A1 Team Great Britain

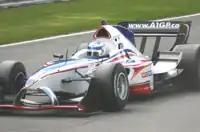
Robbie Kerr negotiates Pilgrim's Drop at Brands Hatch during the 2005-06 curtain raiser.

A1 Team Great Britain was the British team of A1 Grand Prix, an international racing series.